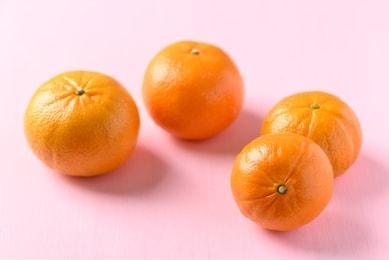
Label: mandarine